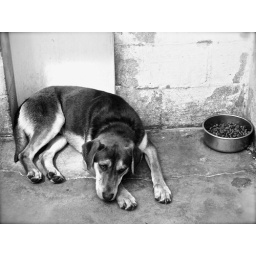
David, one of the sweet and loving dogs up for adoption at the no-kill animal shelter, S.O.S, in Enterprise, Alabama